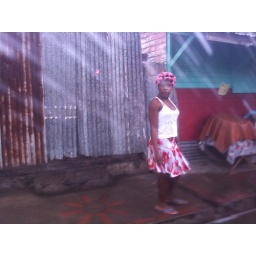
A St. Lucia local woman standing by, waiting for the next bus in the Caribbean .